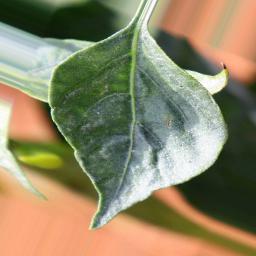
Label: healthy